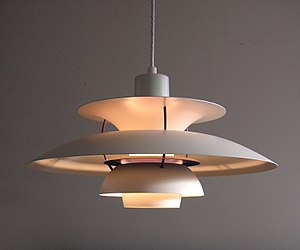
Louis Poulsen / Produkter / PH-lampen
PH5 lampen (designet i 1958)
Louis Poulsen, egl. Louis Poulsen Lighting A/S, tidl. Louis Poulsen & Co. A/S, er en dansk virksomhed, som fremstiller lamper og belysning designet af kendte designere. Tidligere var virksomheden også et grossistfirma.